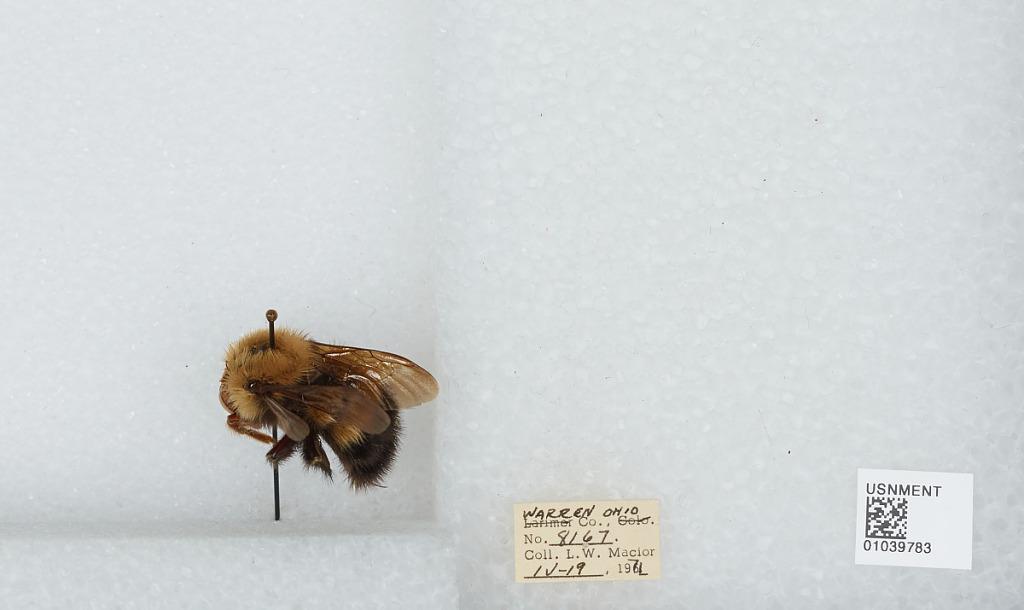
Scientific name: Bombus (Pyrobombus) perplexus Cresson
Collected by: L. Macior
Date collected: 1971-4-19
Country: United States
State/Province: Ohio
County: Warren
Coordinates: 39.4242, -84.1856